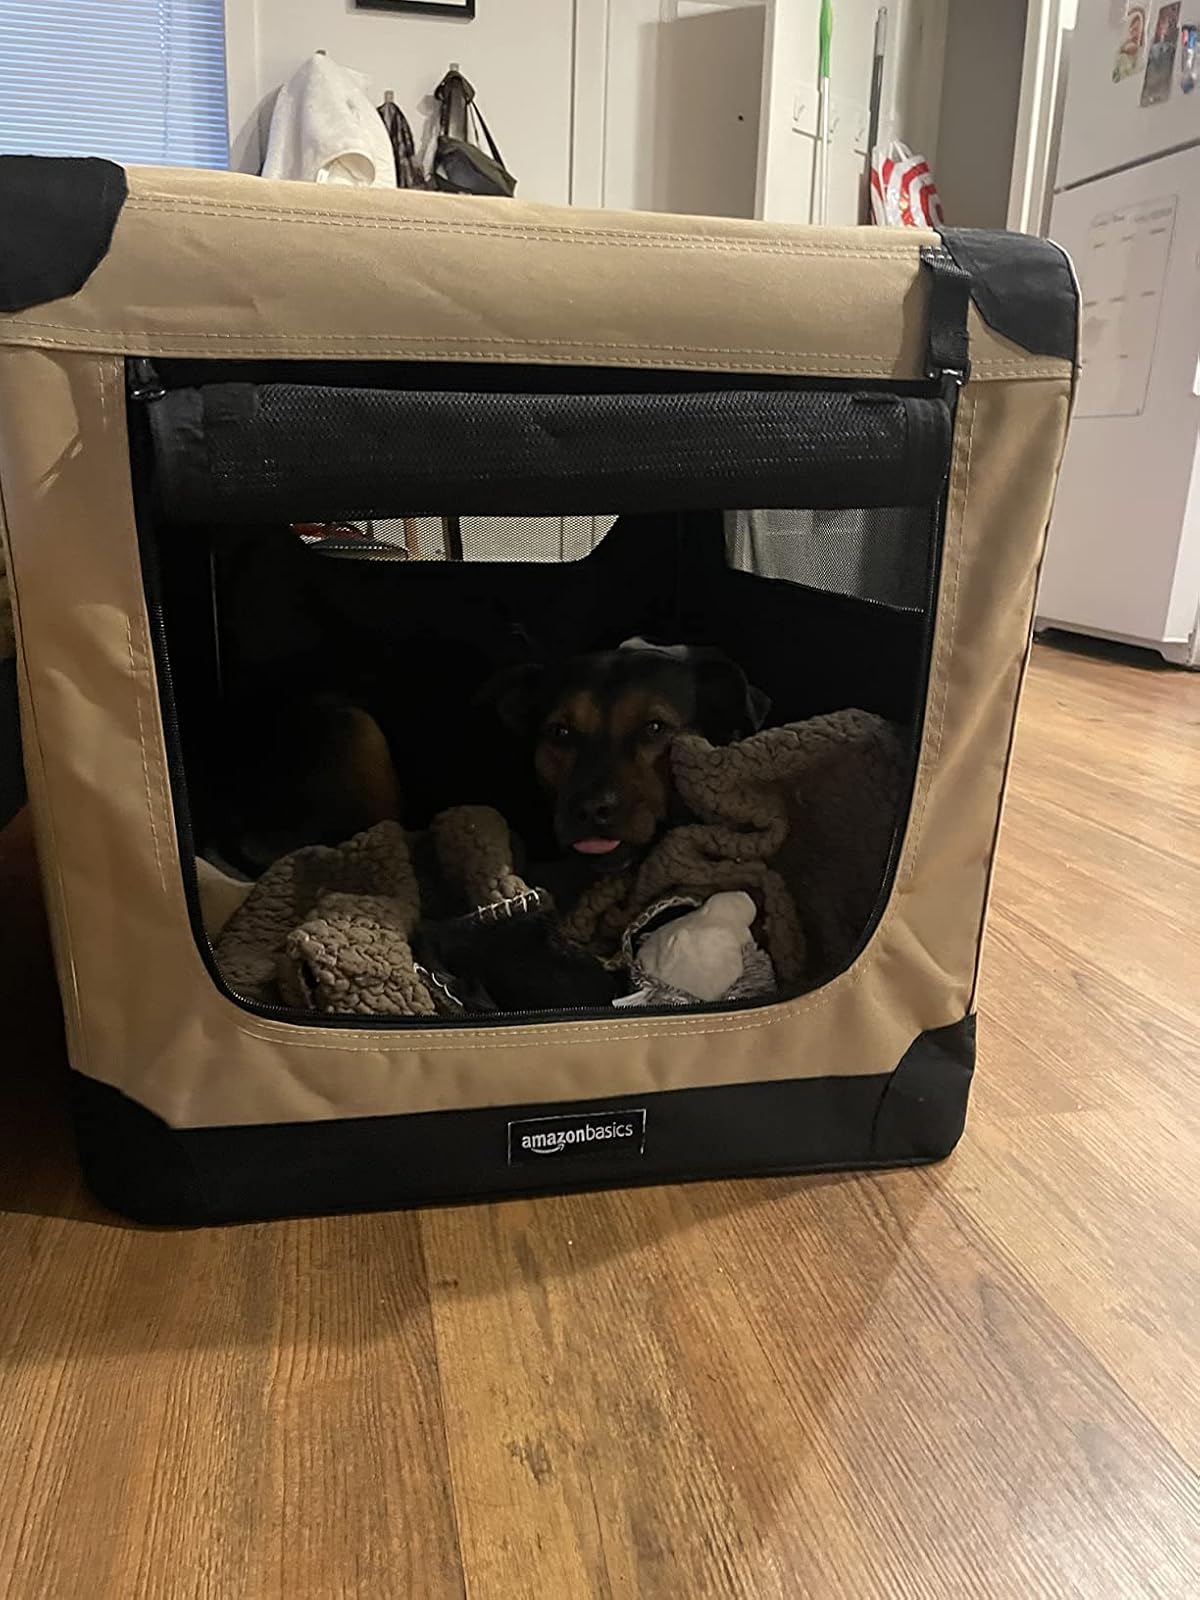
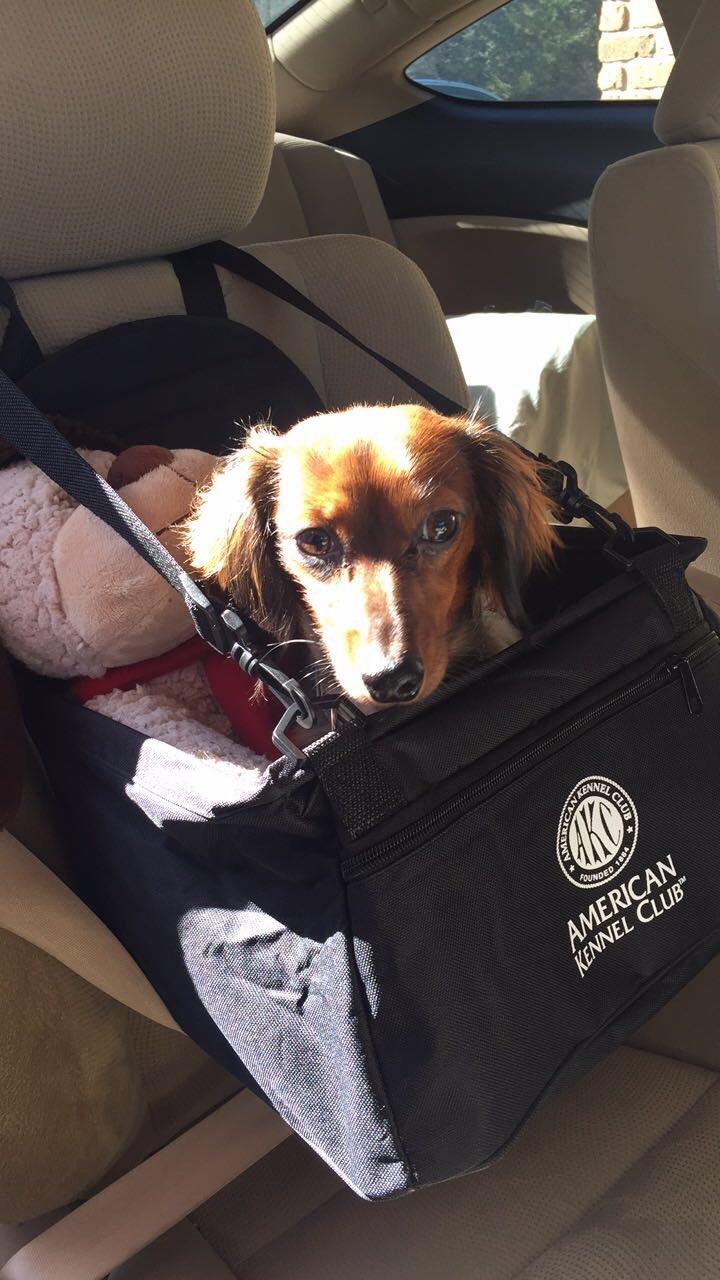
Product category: items_kennel
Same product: no